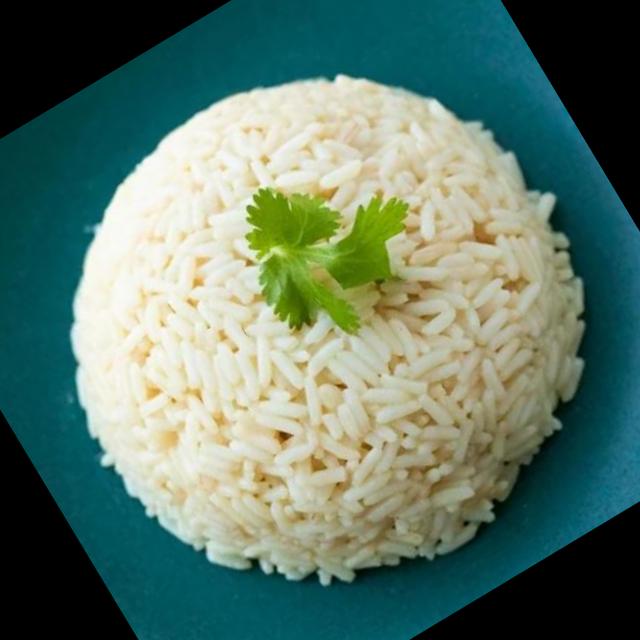
Dish: white_rice